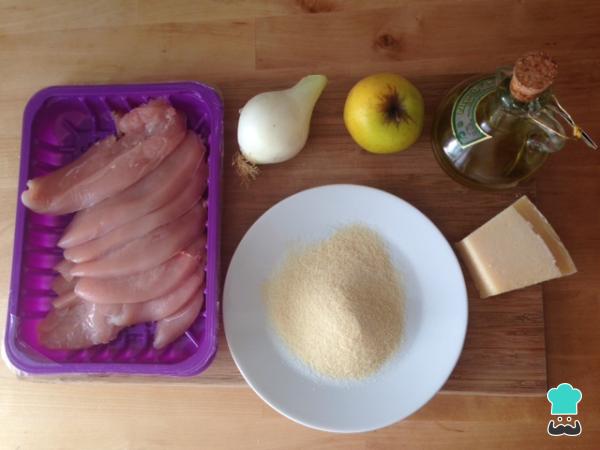
Reunimos todos los ingredientes para elaborar las croquetas light de pavo y manzana.